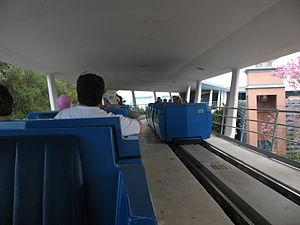
Busch Gardens : The Old Country Aujourd'hui connu sous le nom Busch Gardens Europe.